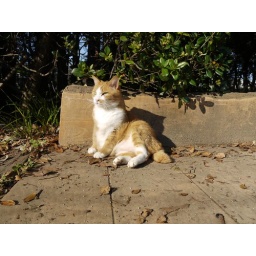
A tiger cat in Tokyo